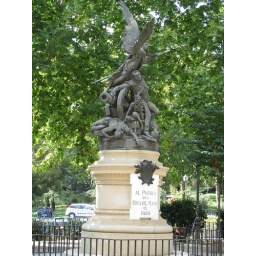
Een monument in Madrid om de opstand van 2 mei 1808 tegen Napoleon te herdenken.